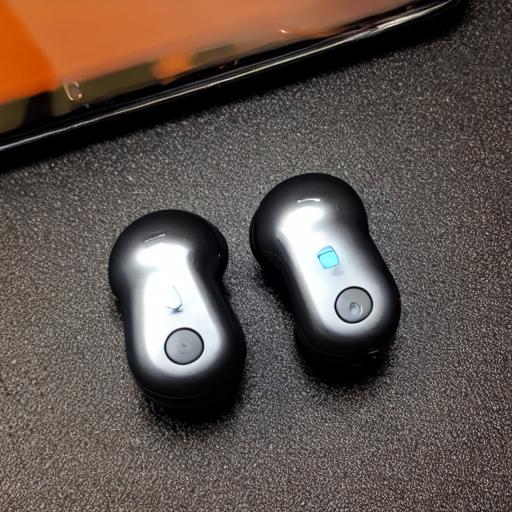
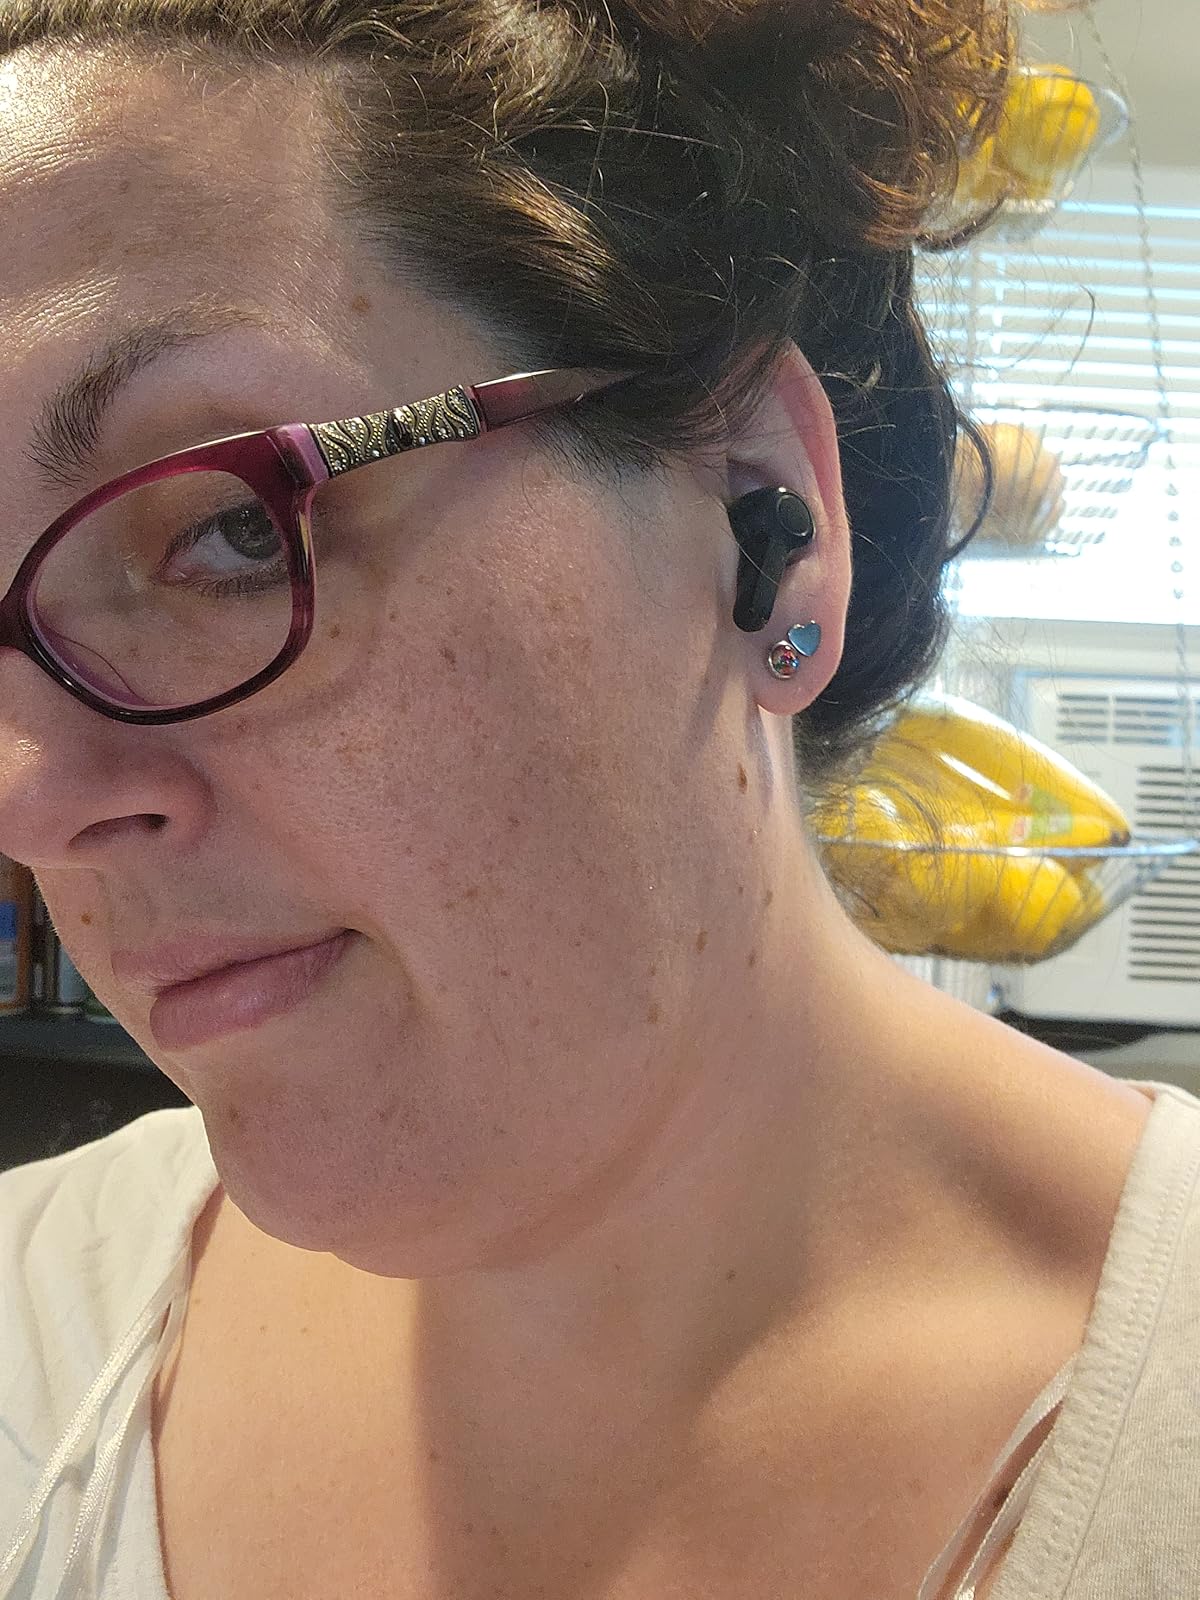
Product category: earbuds
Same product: no